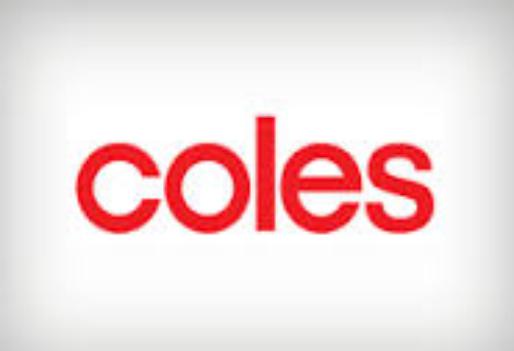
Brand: coles
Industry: Others